Alfred Hitchcock

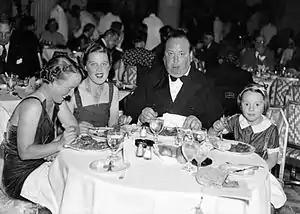
Alma Reville, Joan Harrison, Hitchcock, and Pat Hitchcock, 24 August 1937

Hitchcock began work on his tenth film, "Blackmail" (1929), when its production company, British International Pictures (BIP), converted its Elstree studios to sound. The film was the first British ""; this followed the rapid development of sound films in the United States, from the use of brief sound segments in "The Jazz Singer" (1927) to the first full sound feature "Lights of New York" (1928). "Blackmail" began the Hitchcock tradition of using famous landmarks as a backdrop for suspense sequences, which includes an early example of a red telephone box being used for criminal activity, while the climax takes place on the dome of the British Museum. It also features one of his longest cameo appearances, which shows him being bothered by a small boy as he reads a book on the London Underground. In the PBS series "The Men Who Made The Movies", Hitchcock explained how he used early sound recording as a special element of the film to create tension, with a gossipy woman (Phyllis Monkman) stressing the word "knife" in her conversation with the woman suspected of murder. During this period, Hitchcock directed segments for a BIP revue, "Elstree Calling" (1930), and directed a short film, "An Elastic Affair" (1930), featuring two "Film Weekly" scholarship winners. "An Elastic Affair" is one of the lost films.